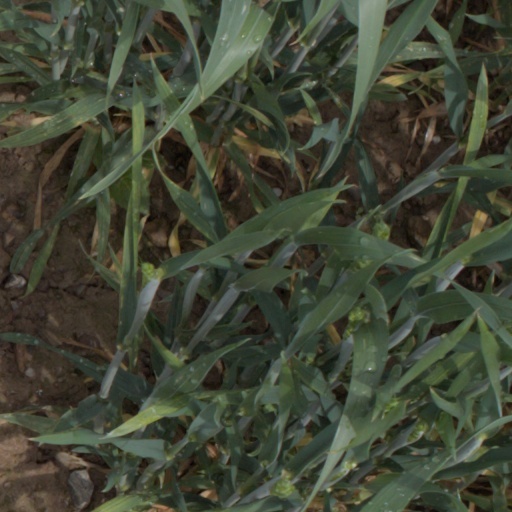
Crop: wheat